Hana Airport

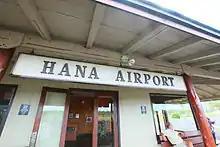
Hana Airport sign as seen in December 2011.

Hana Airport covers an area of 119 acres (48 ha) at an elevation of 78 feet (24 m) above mean sea level. It has one runway designated 8/26 with an asphalt surface measuring 3,606 by 100 feet (1,099 x 30 m).